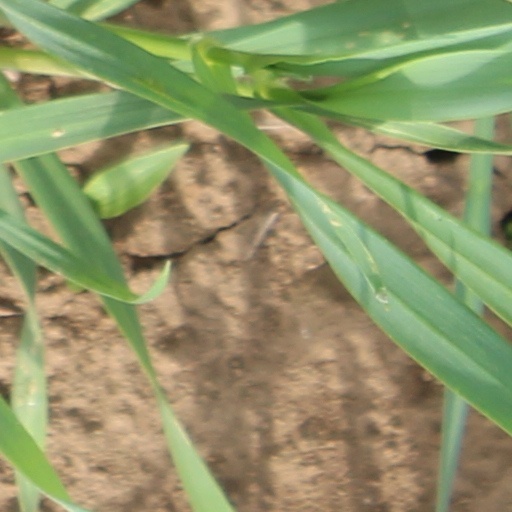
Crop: wheat